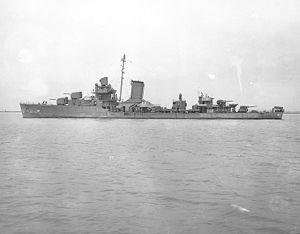
L'USS Blue (DD-387) était un destroyer de classe Bagley en service dans l'United States Navy pendant la Seconde Guerre mondiale. Il fut le premier navire baptisé sous le nom de Victor Blue, un Rear admiral de la marine de guerre des États-Unis.
Le plan d'invasion de l'île de Guadalcanal prévoyait pour l'essentiel trois groupes navals majeurs. Deux d'entre eux étaient placés sous le commandement suprême du vice-amiral Frank J. Fletcher. Le premier de ces deux groupes navals, la Task Force NEGAT, commandé par le rear admiral Leigh Noyes était destiné à fournir l'appui aérien pour l'attaque. Cette Task Force se divisait en trois groupes aéronavals, organisés chacun autour d'un porte-avion différent.